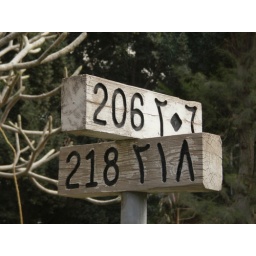
A typical street sign in Maadi, Cairo